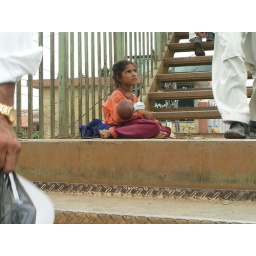
a small girl taking a small kid in her lap bagging for her house hold.